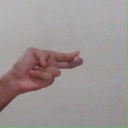
अक्षर: ह